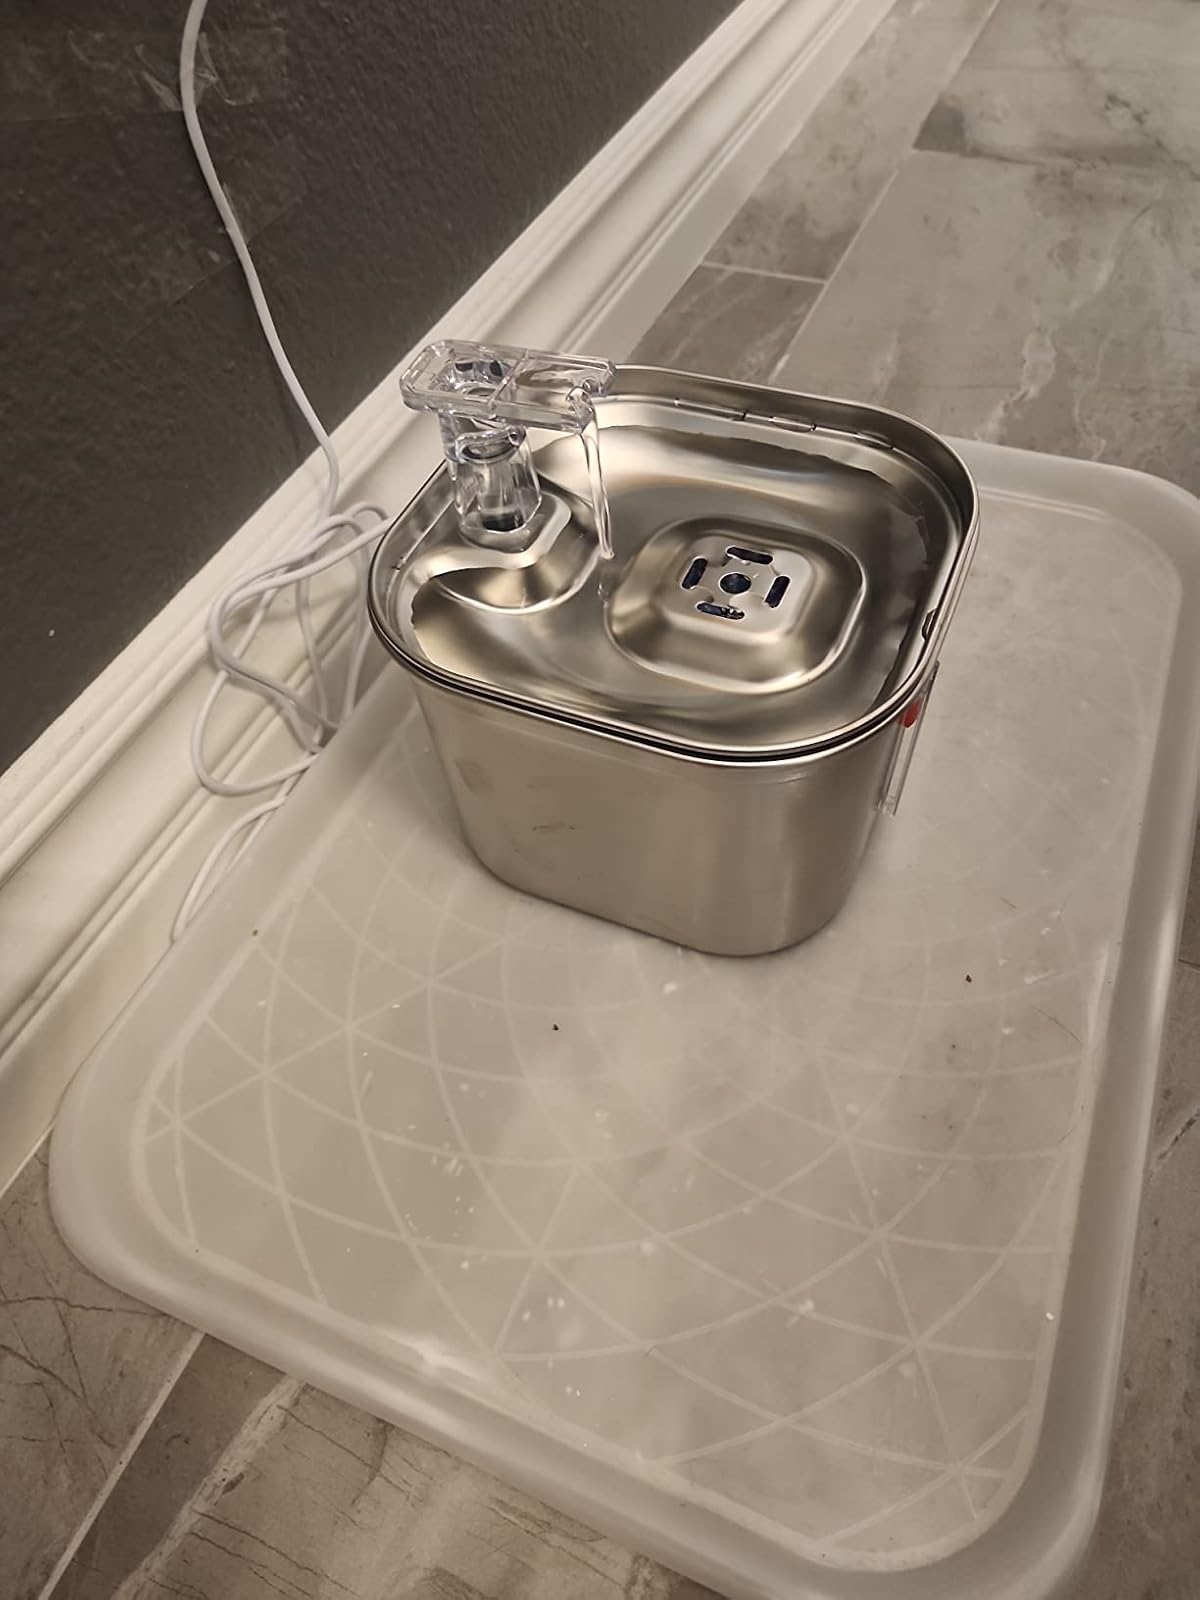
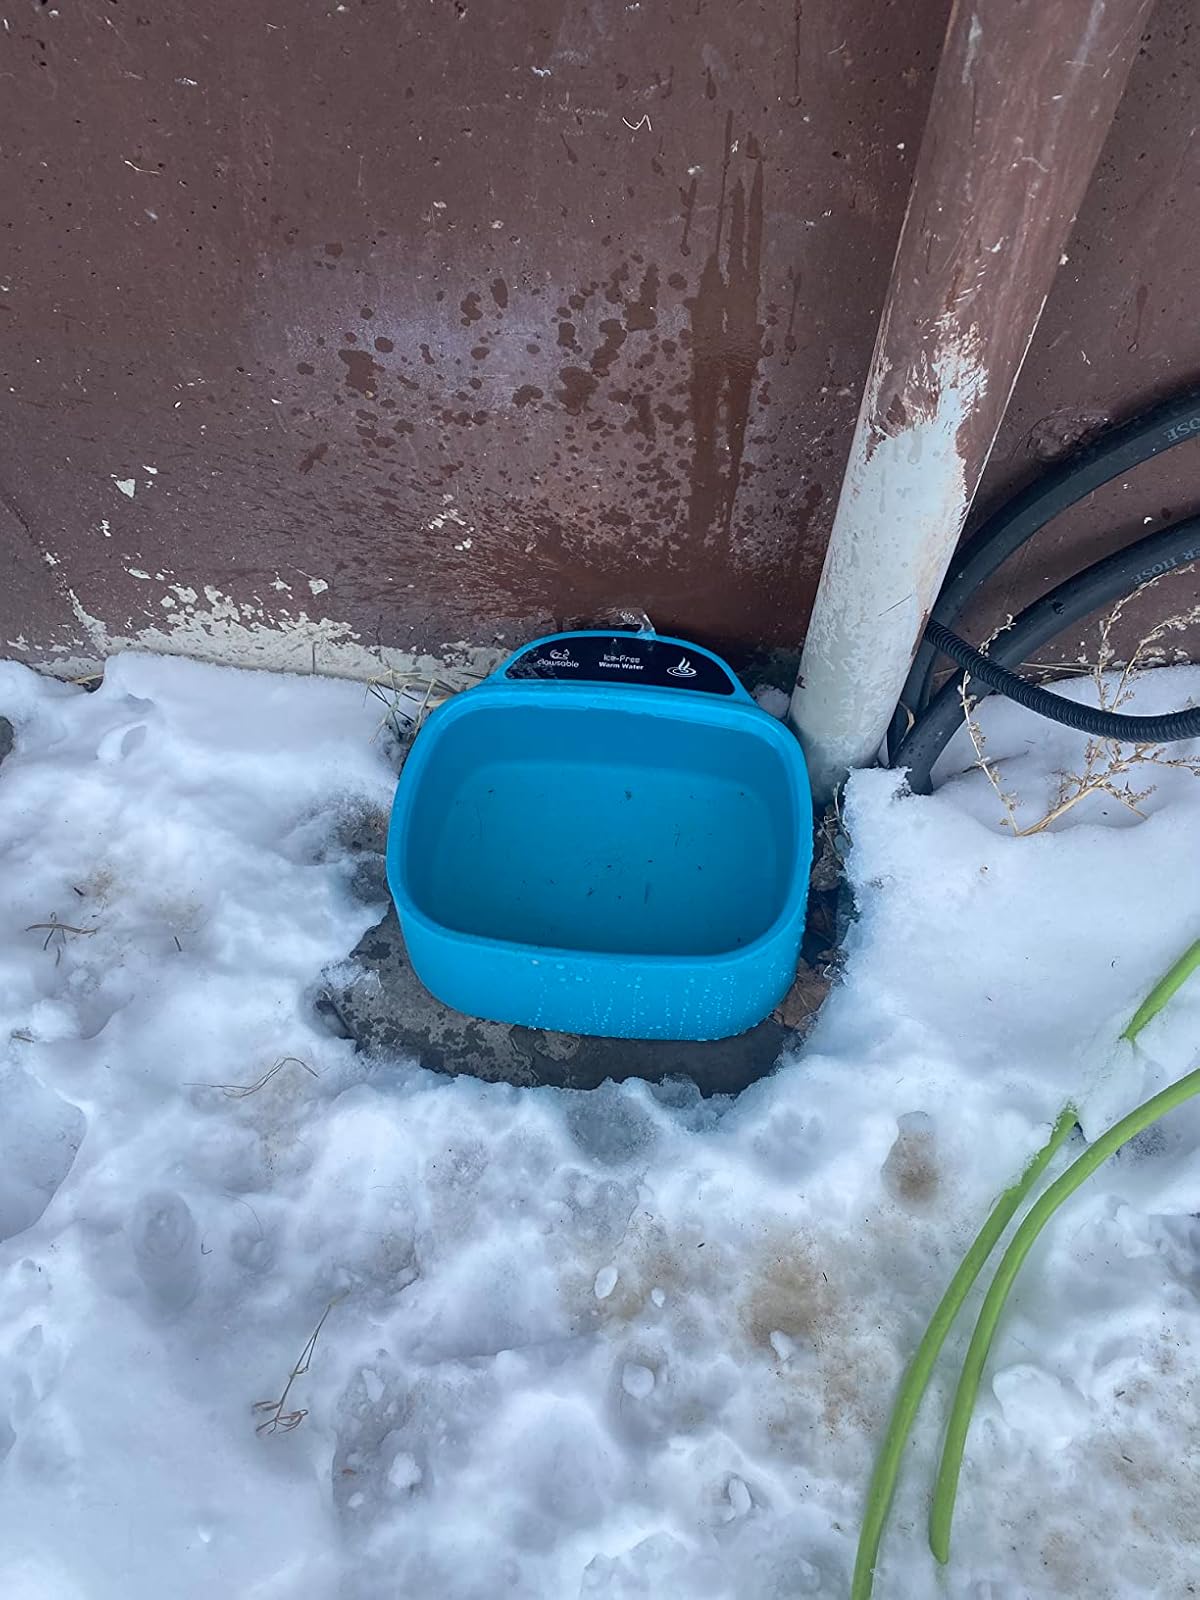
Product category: items_bowl
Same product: no